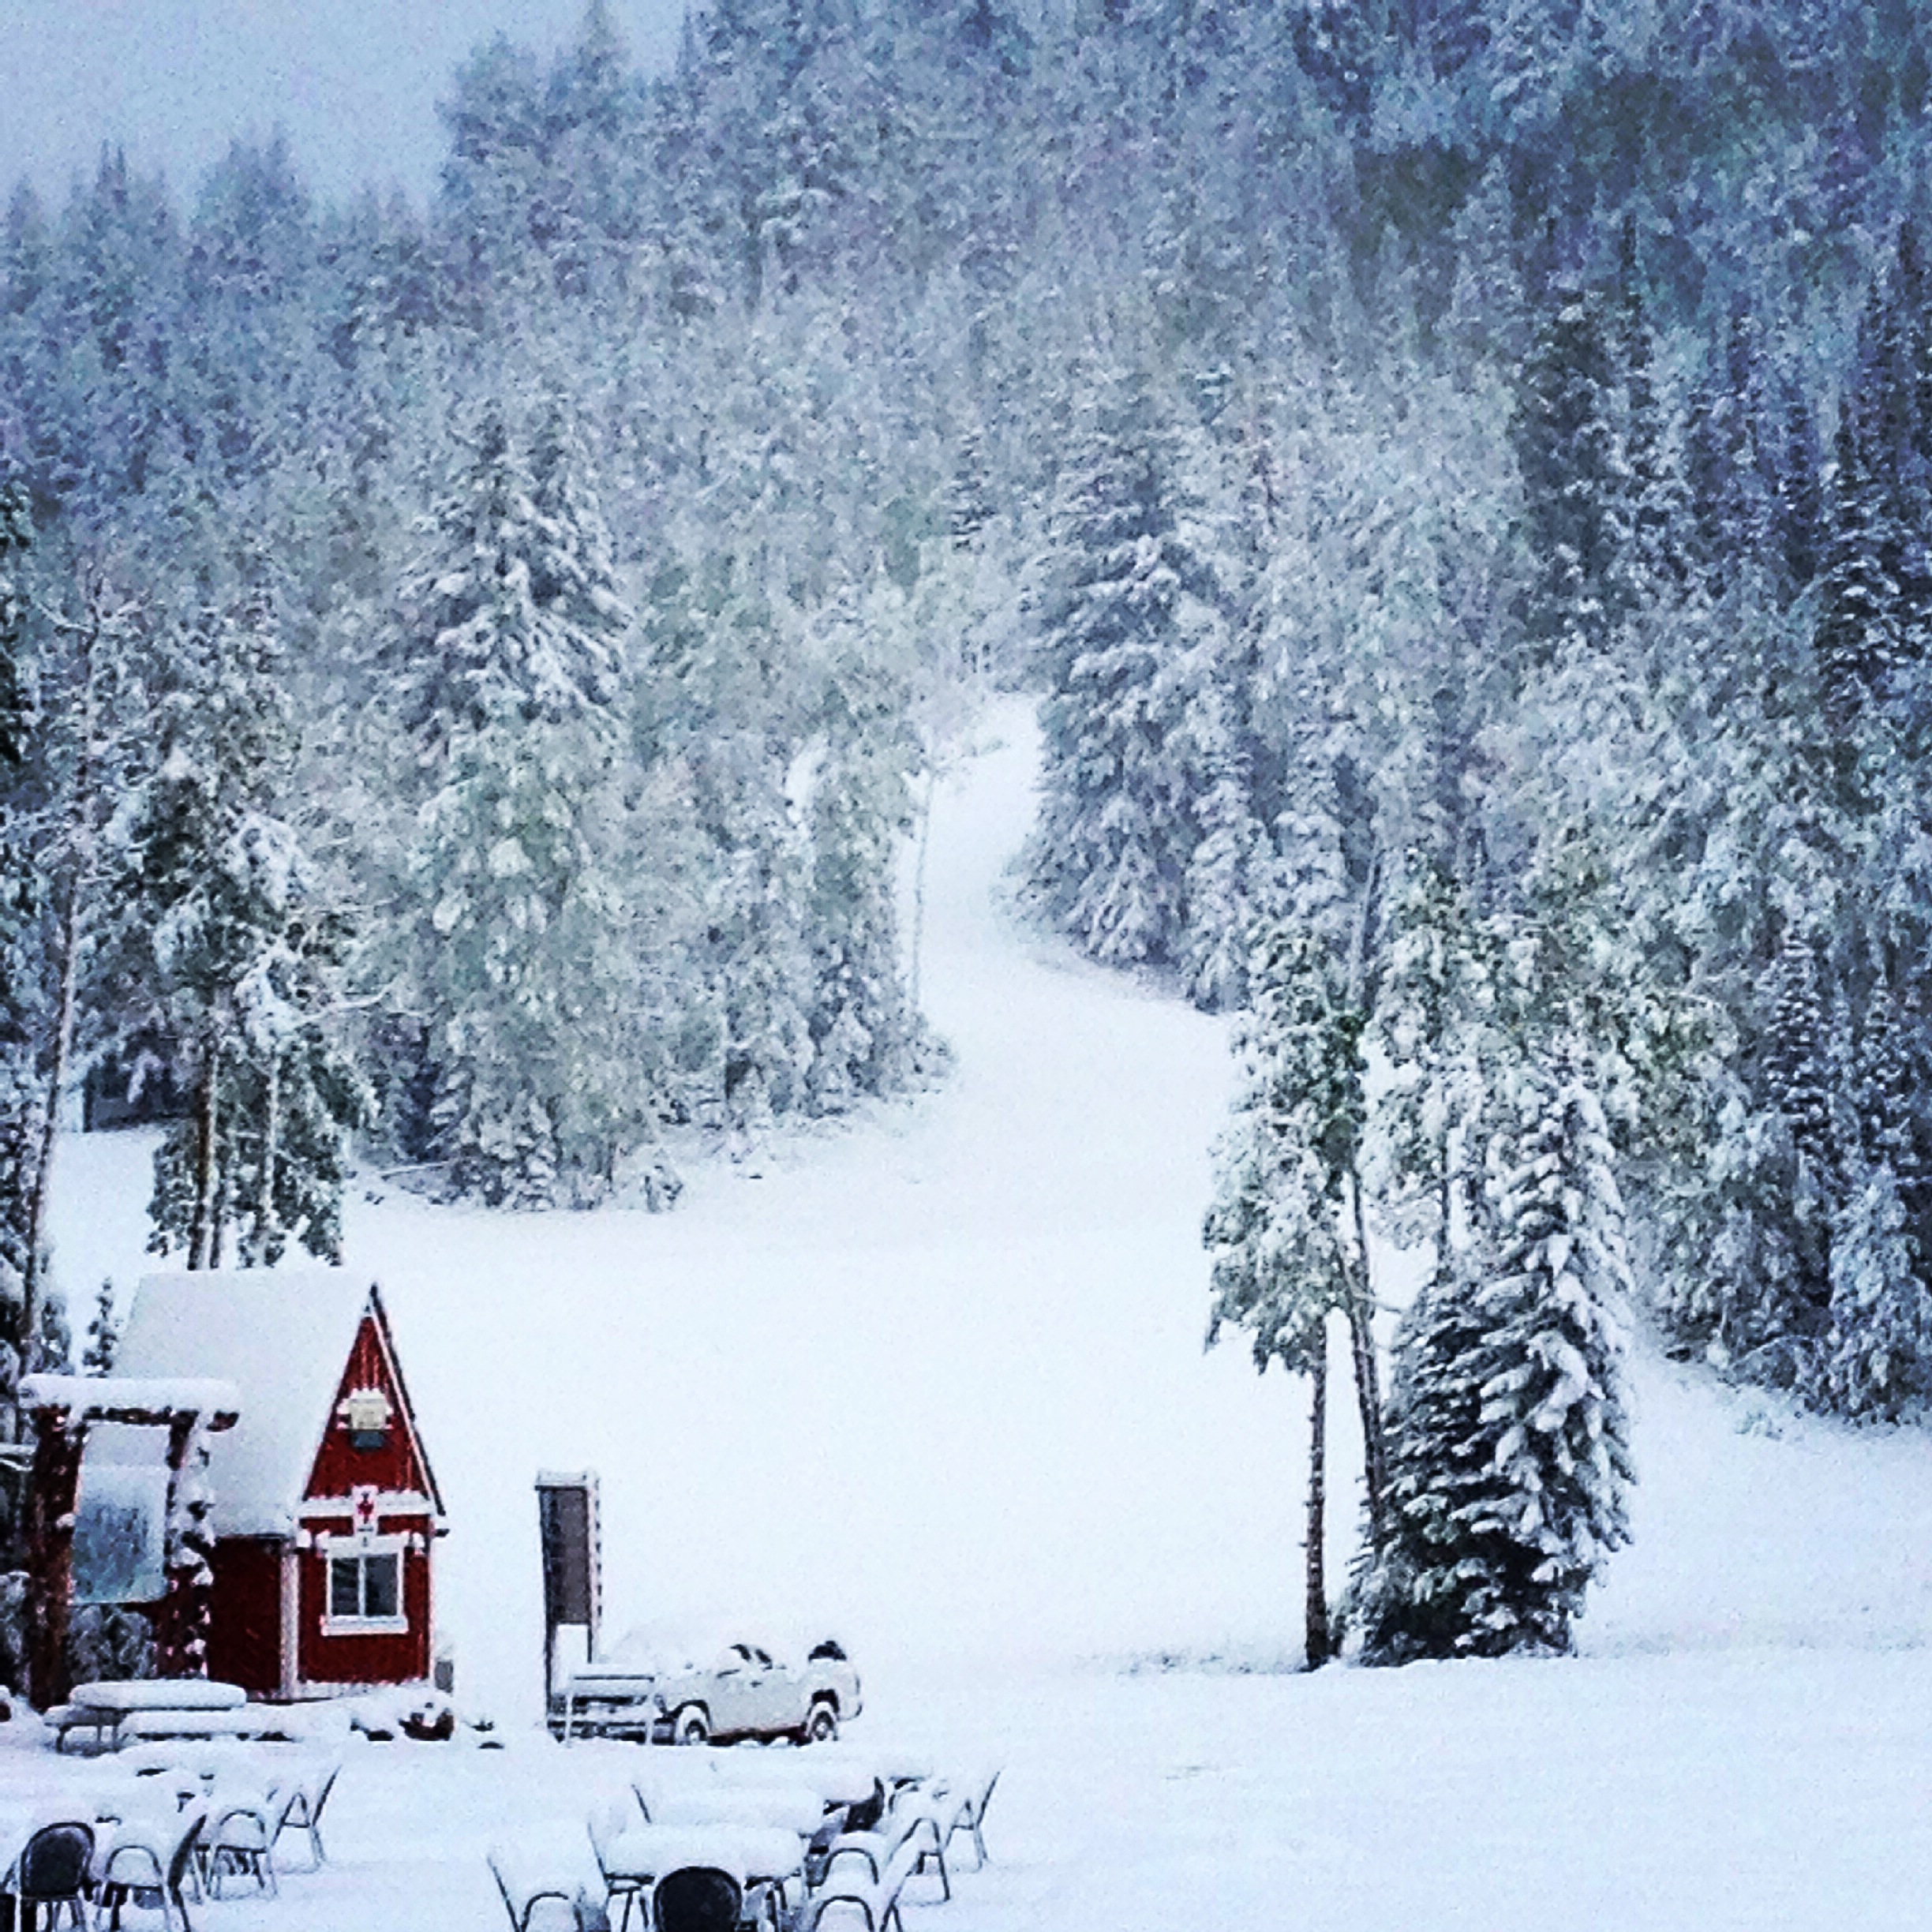
tree, mountain, snow, winter, frost, weather, fir, season, summit, spruce, ski, piste, freezing, woody plant, geological phenomenon